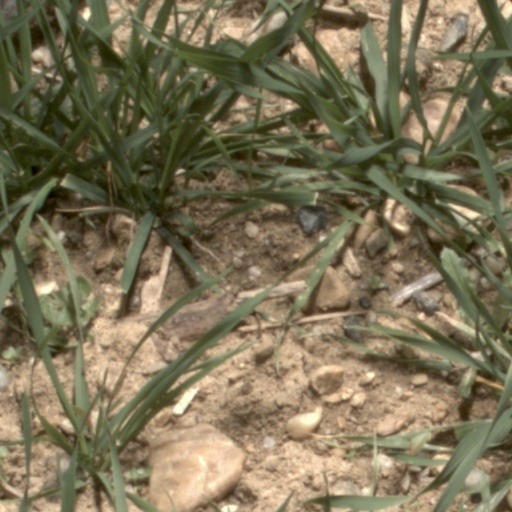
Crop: wheat